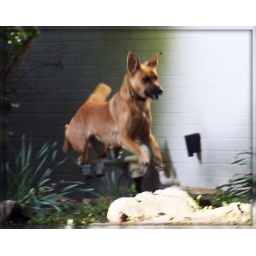
Rocco jumping over the rock looks like a flying deer